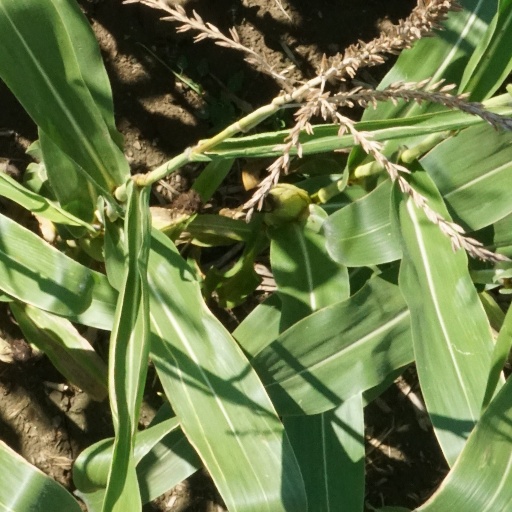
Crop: maize; corn